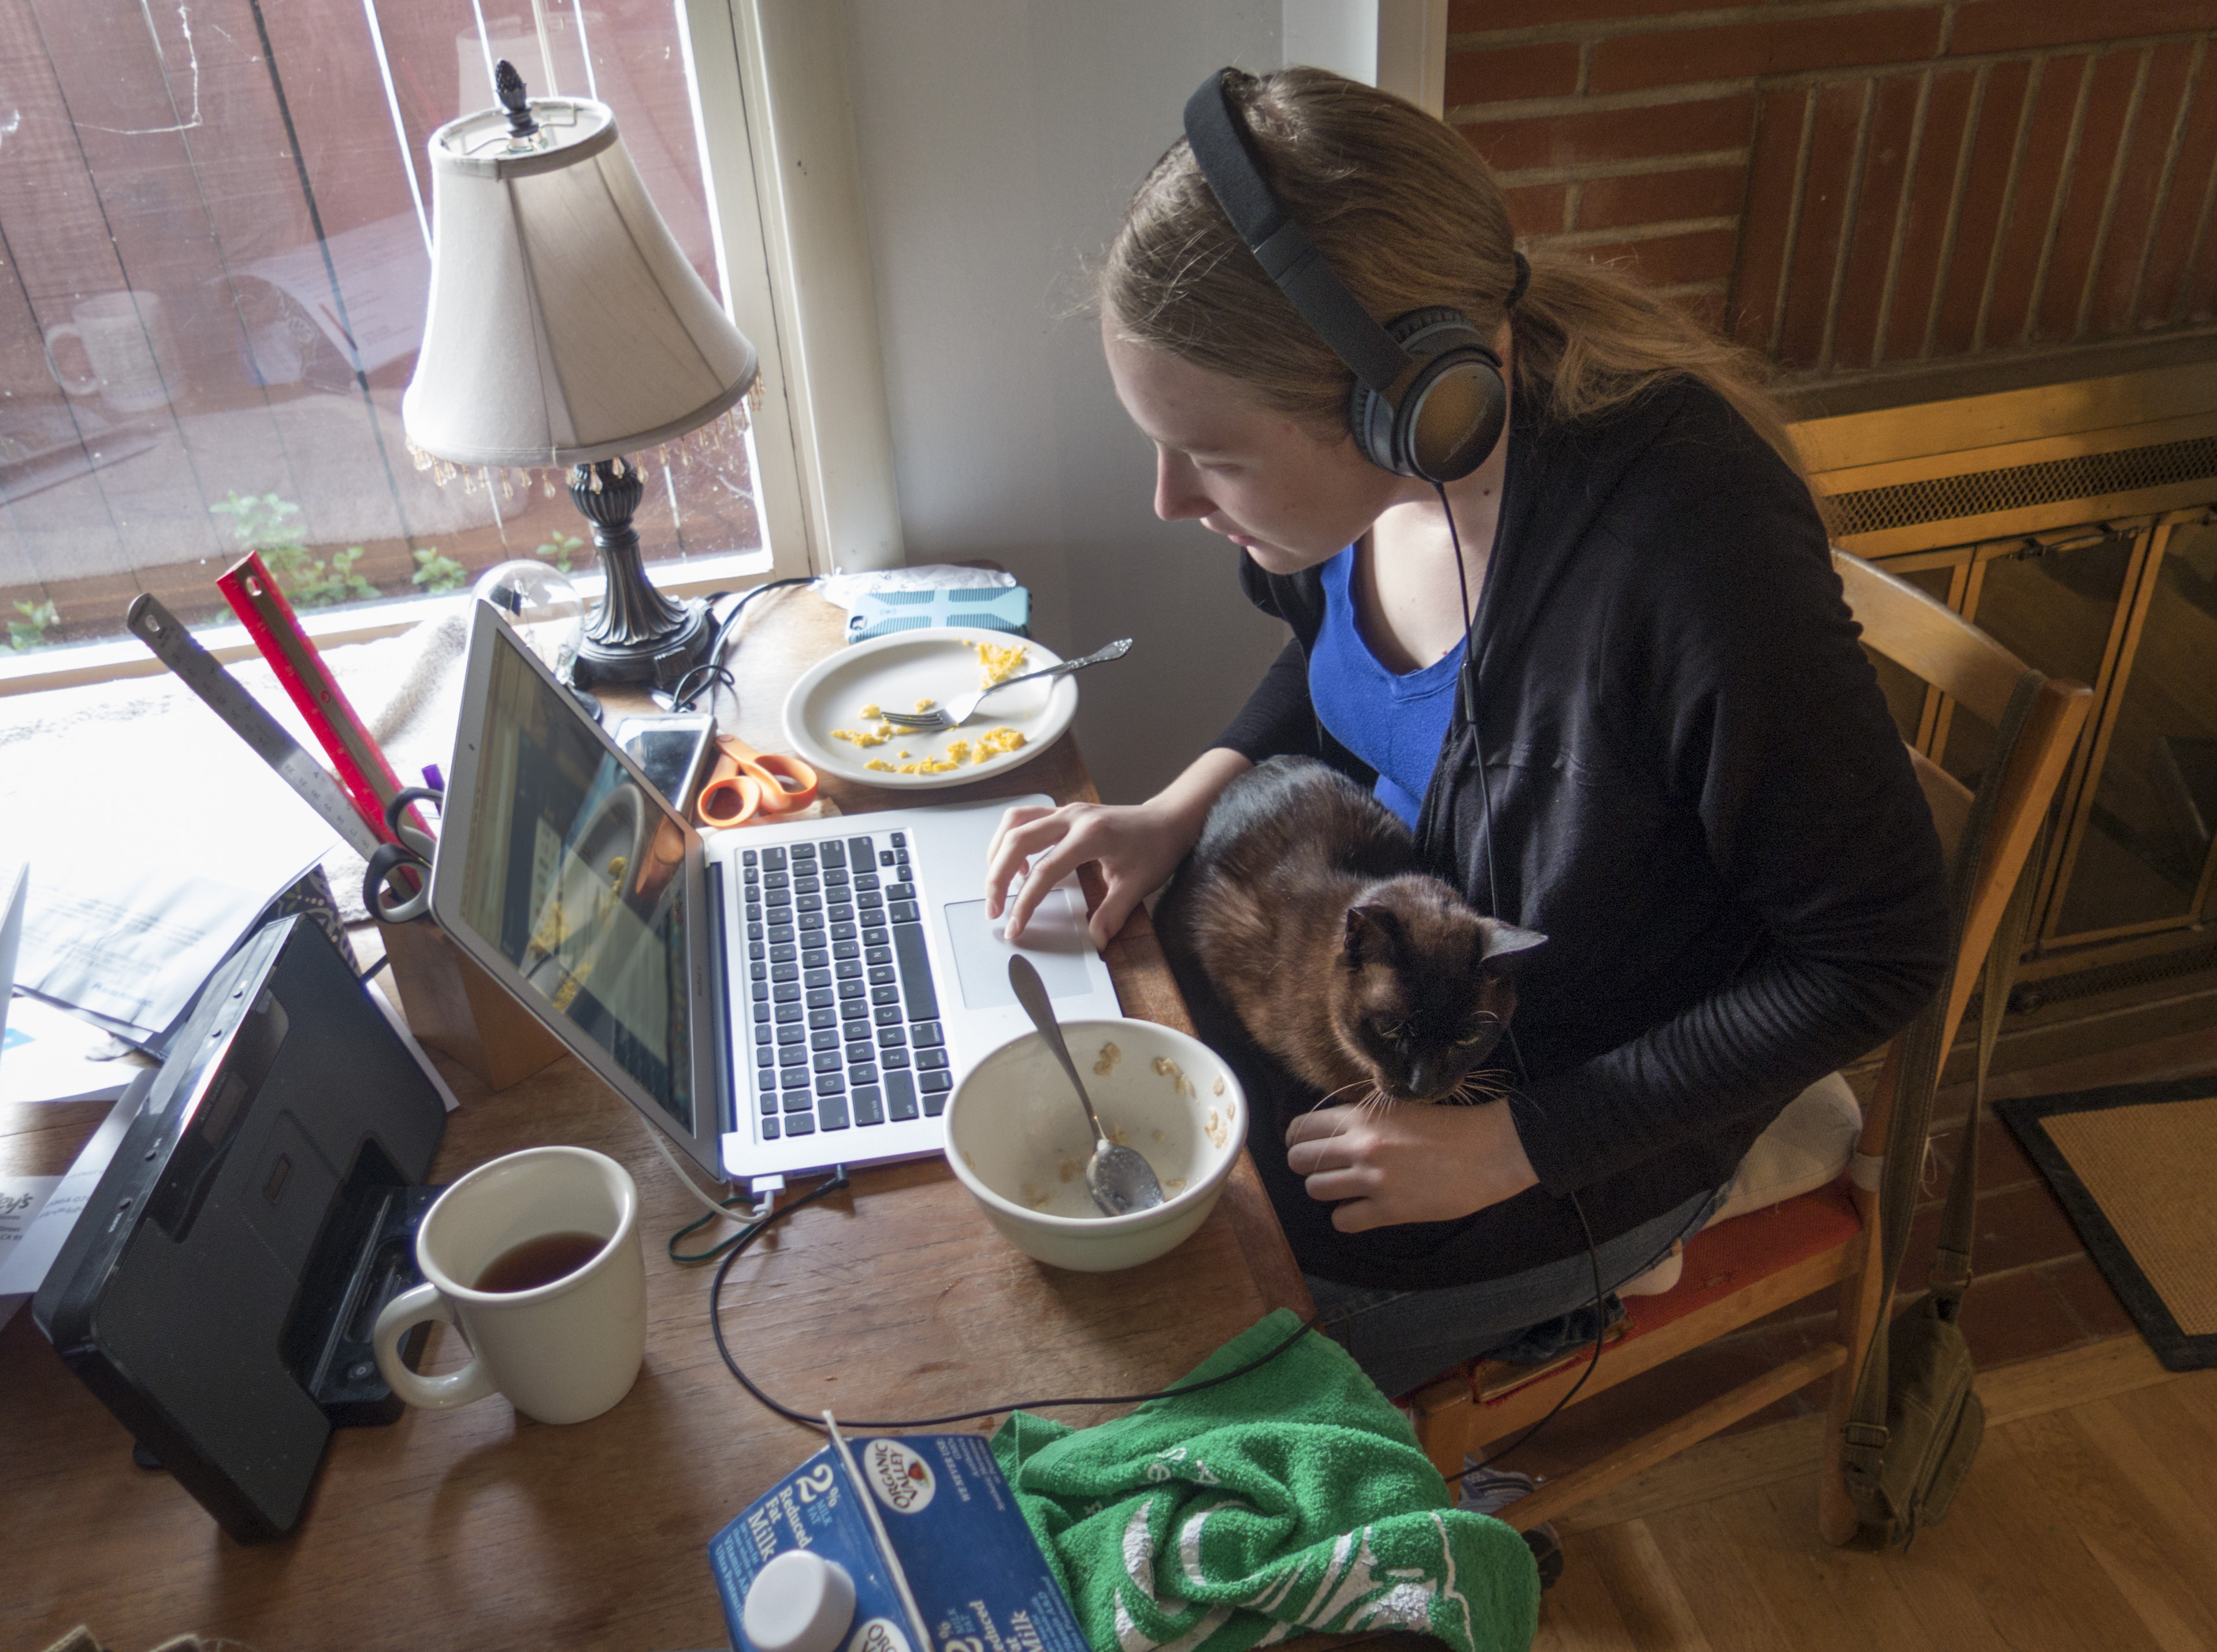
art, day, 365, 3652015imstillstanding